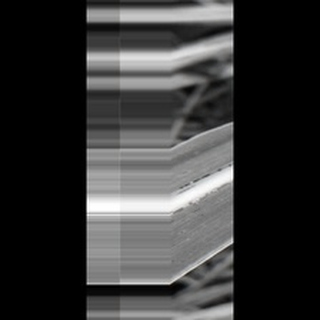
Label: sugarcane_rust